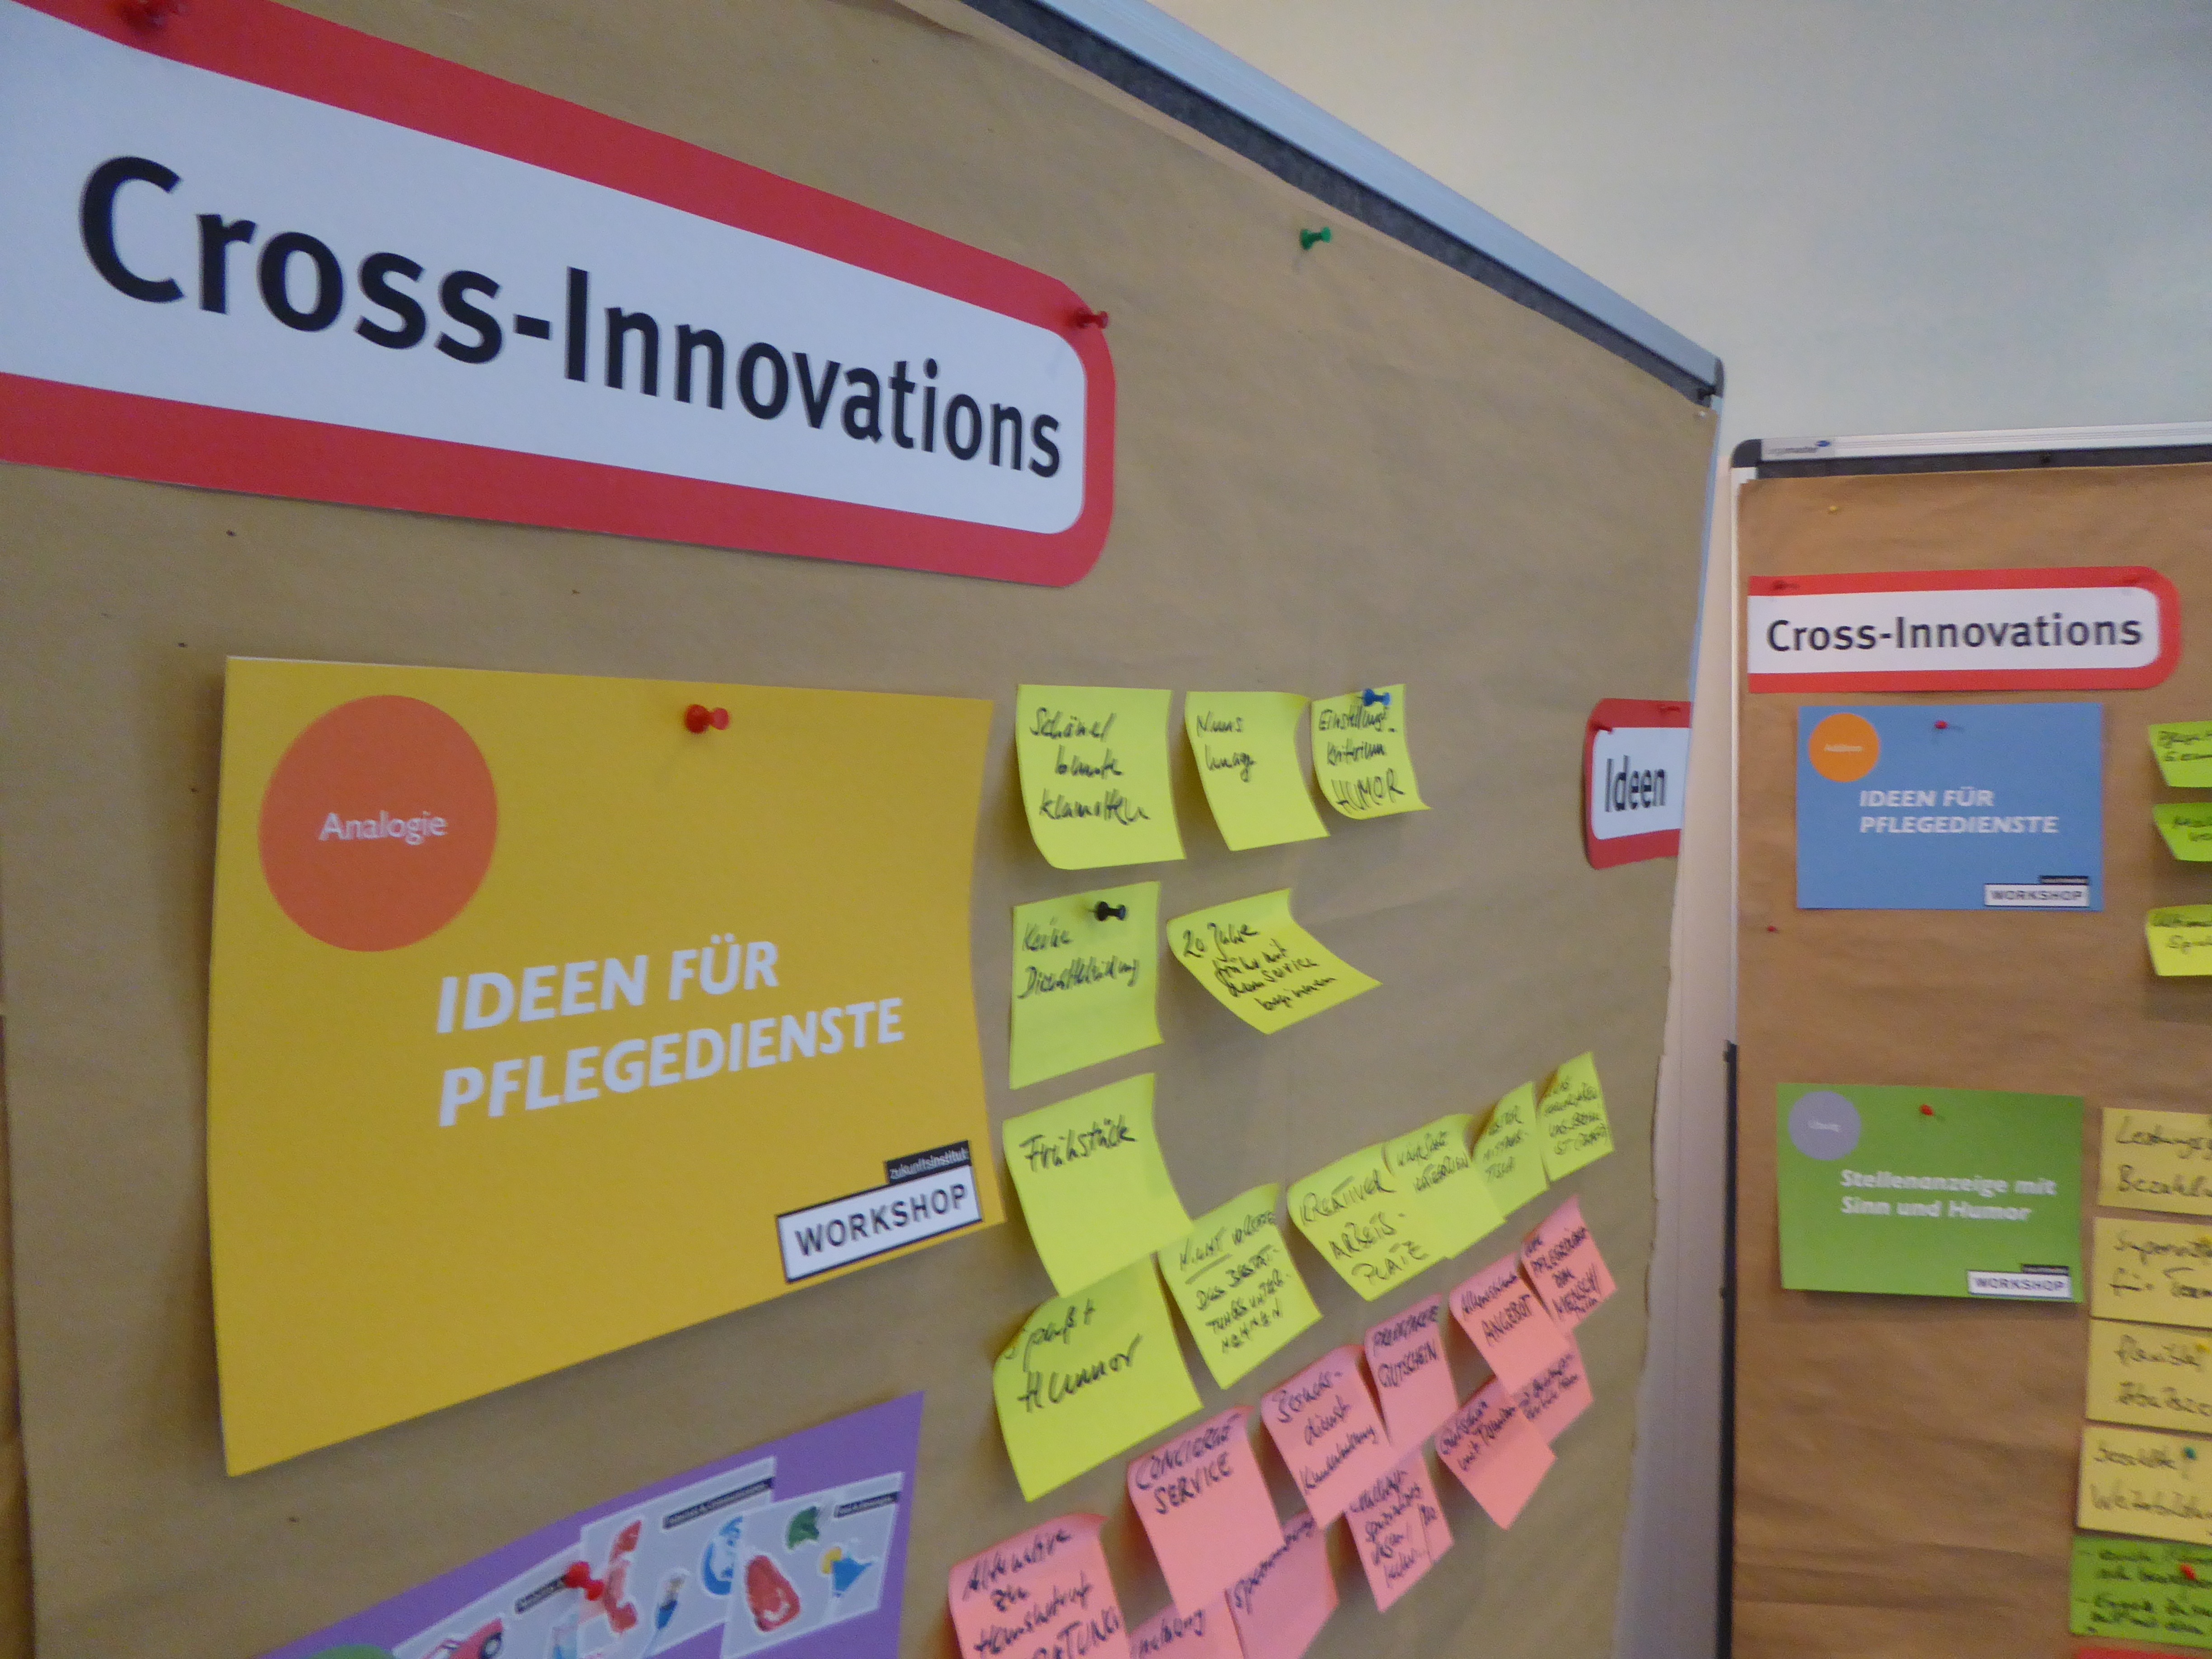
advertising, workshop, training, signage, classroom, brand, list, seminar